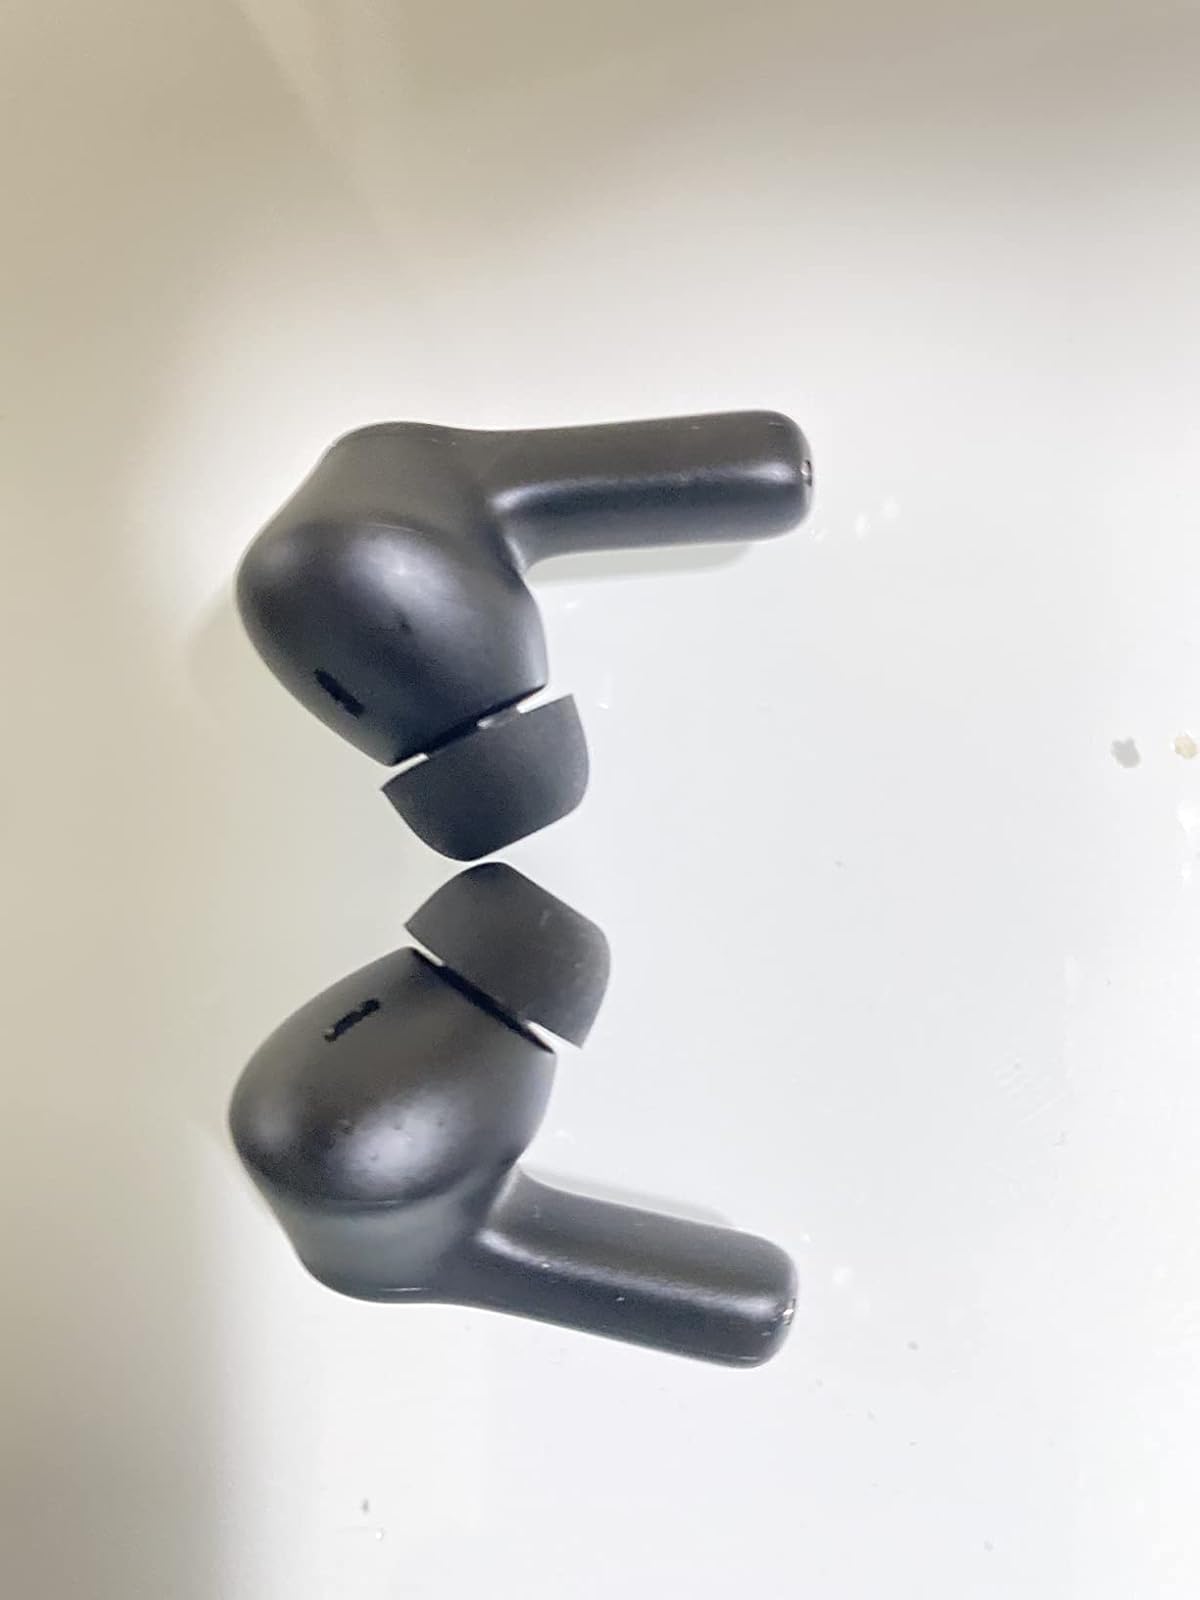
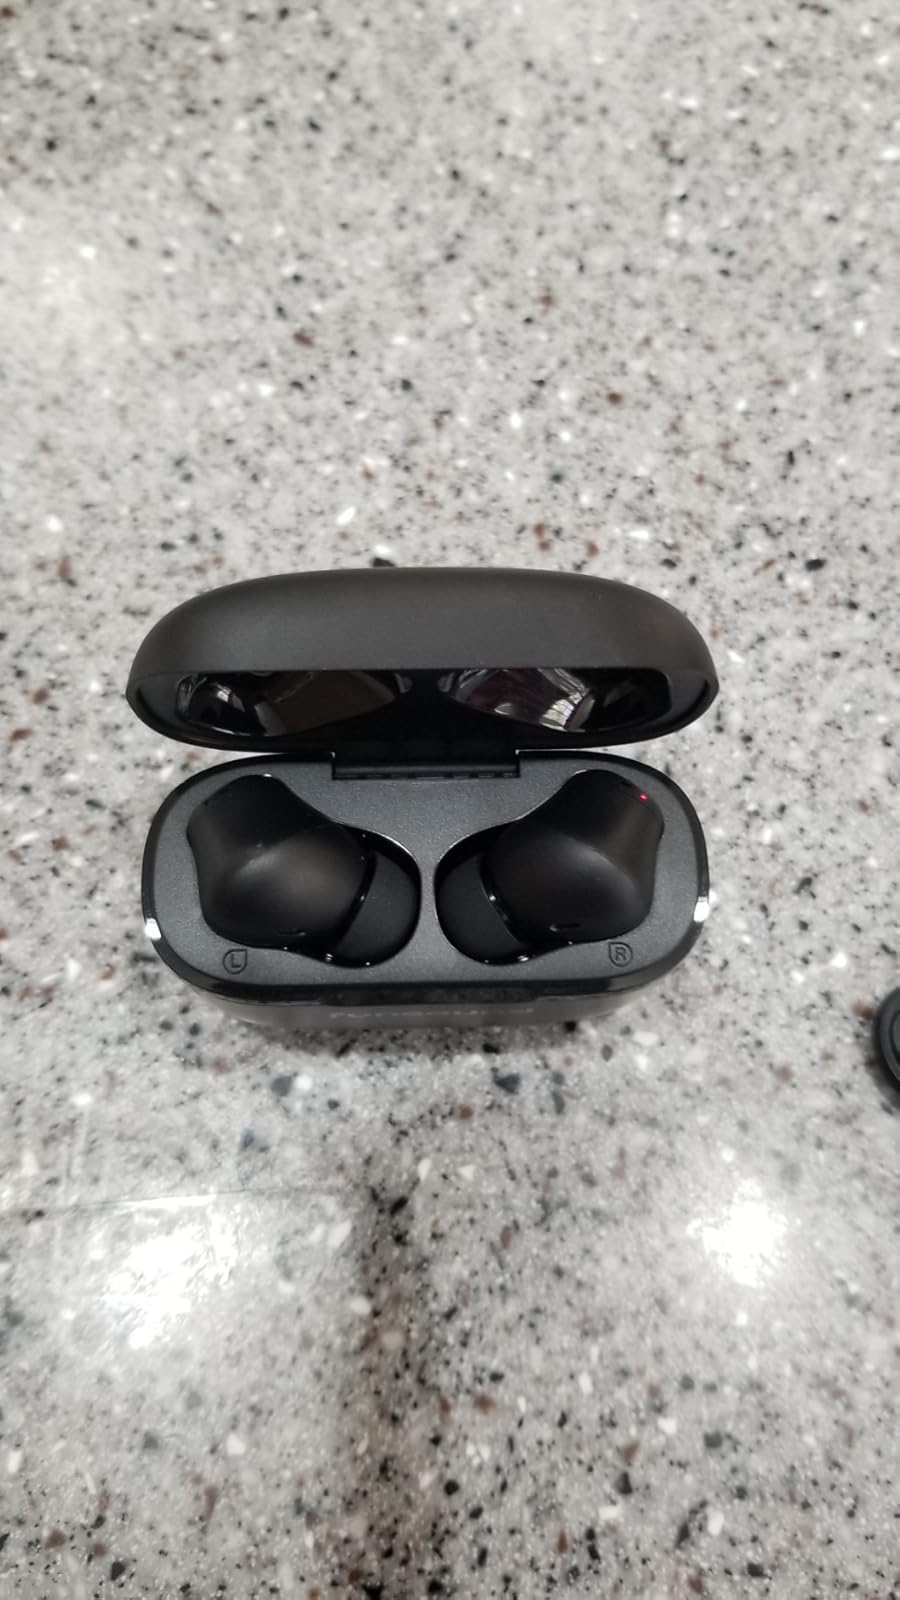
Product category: earbuds
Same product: yes